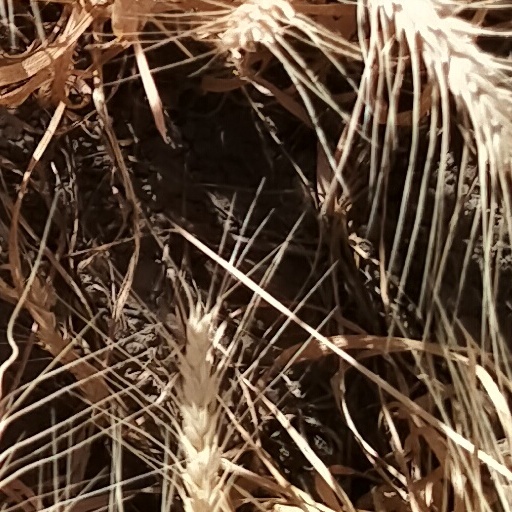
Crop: wheat